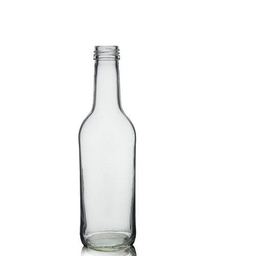
Label: glass